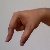
The image shows a hand gesture representing the letter 'Q' in Indian Sign Language.